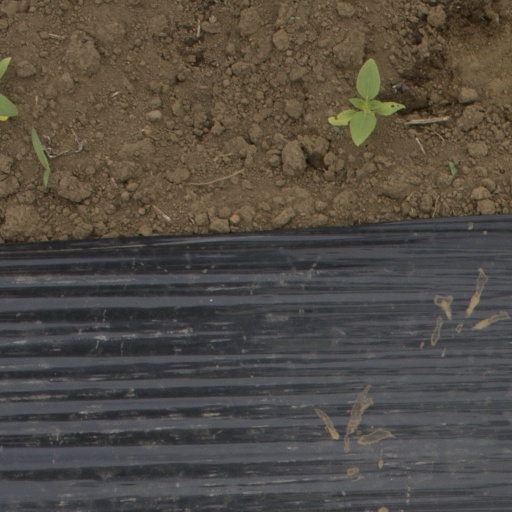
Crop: Jerusalem artichoke